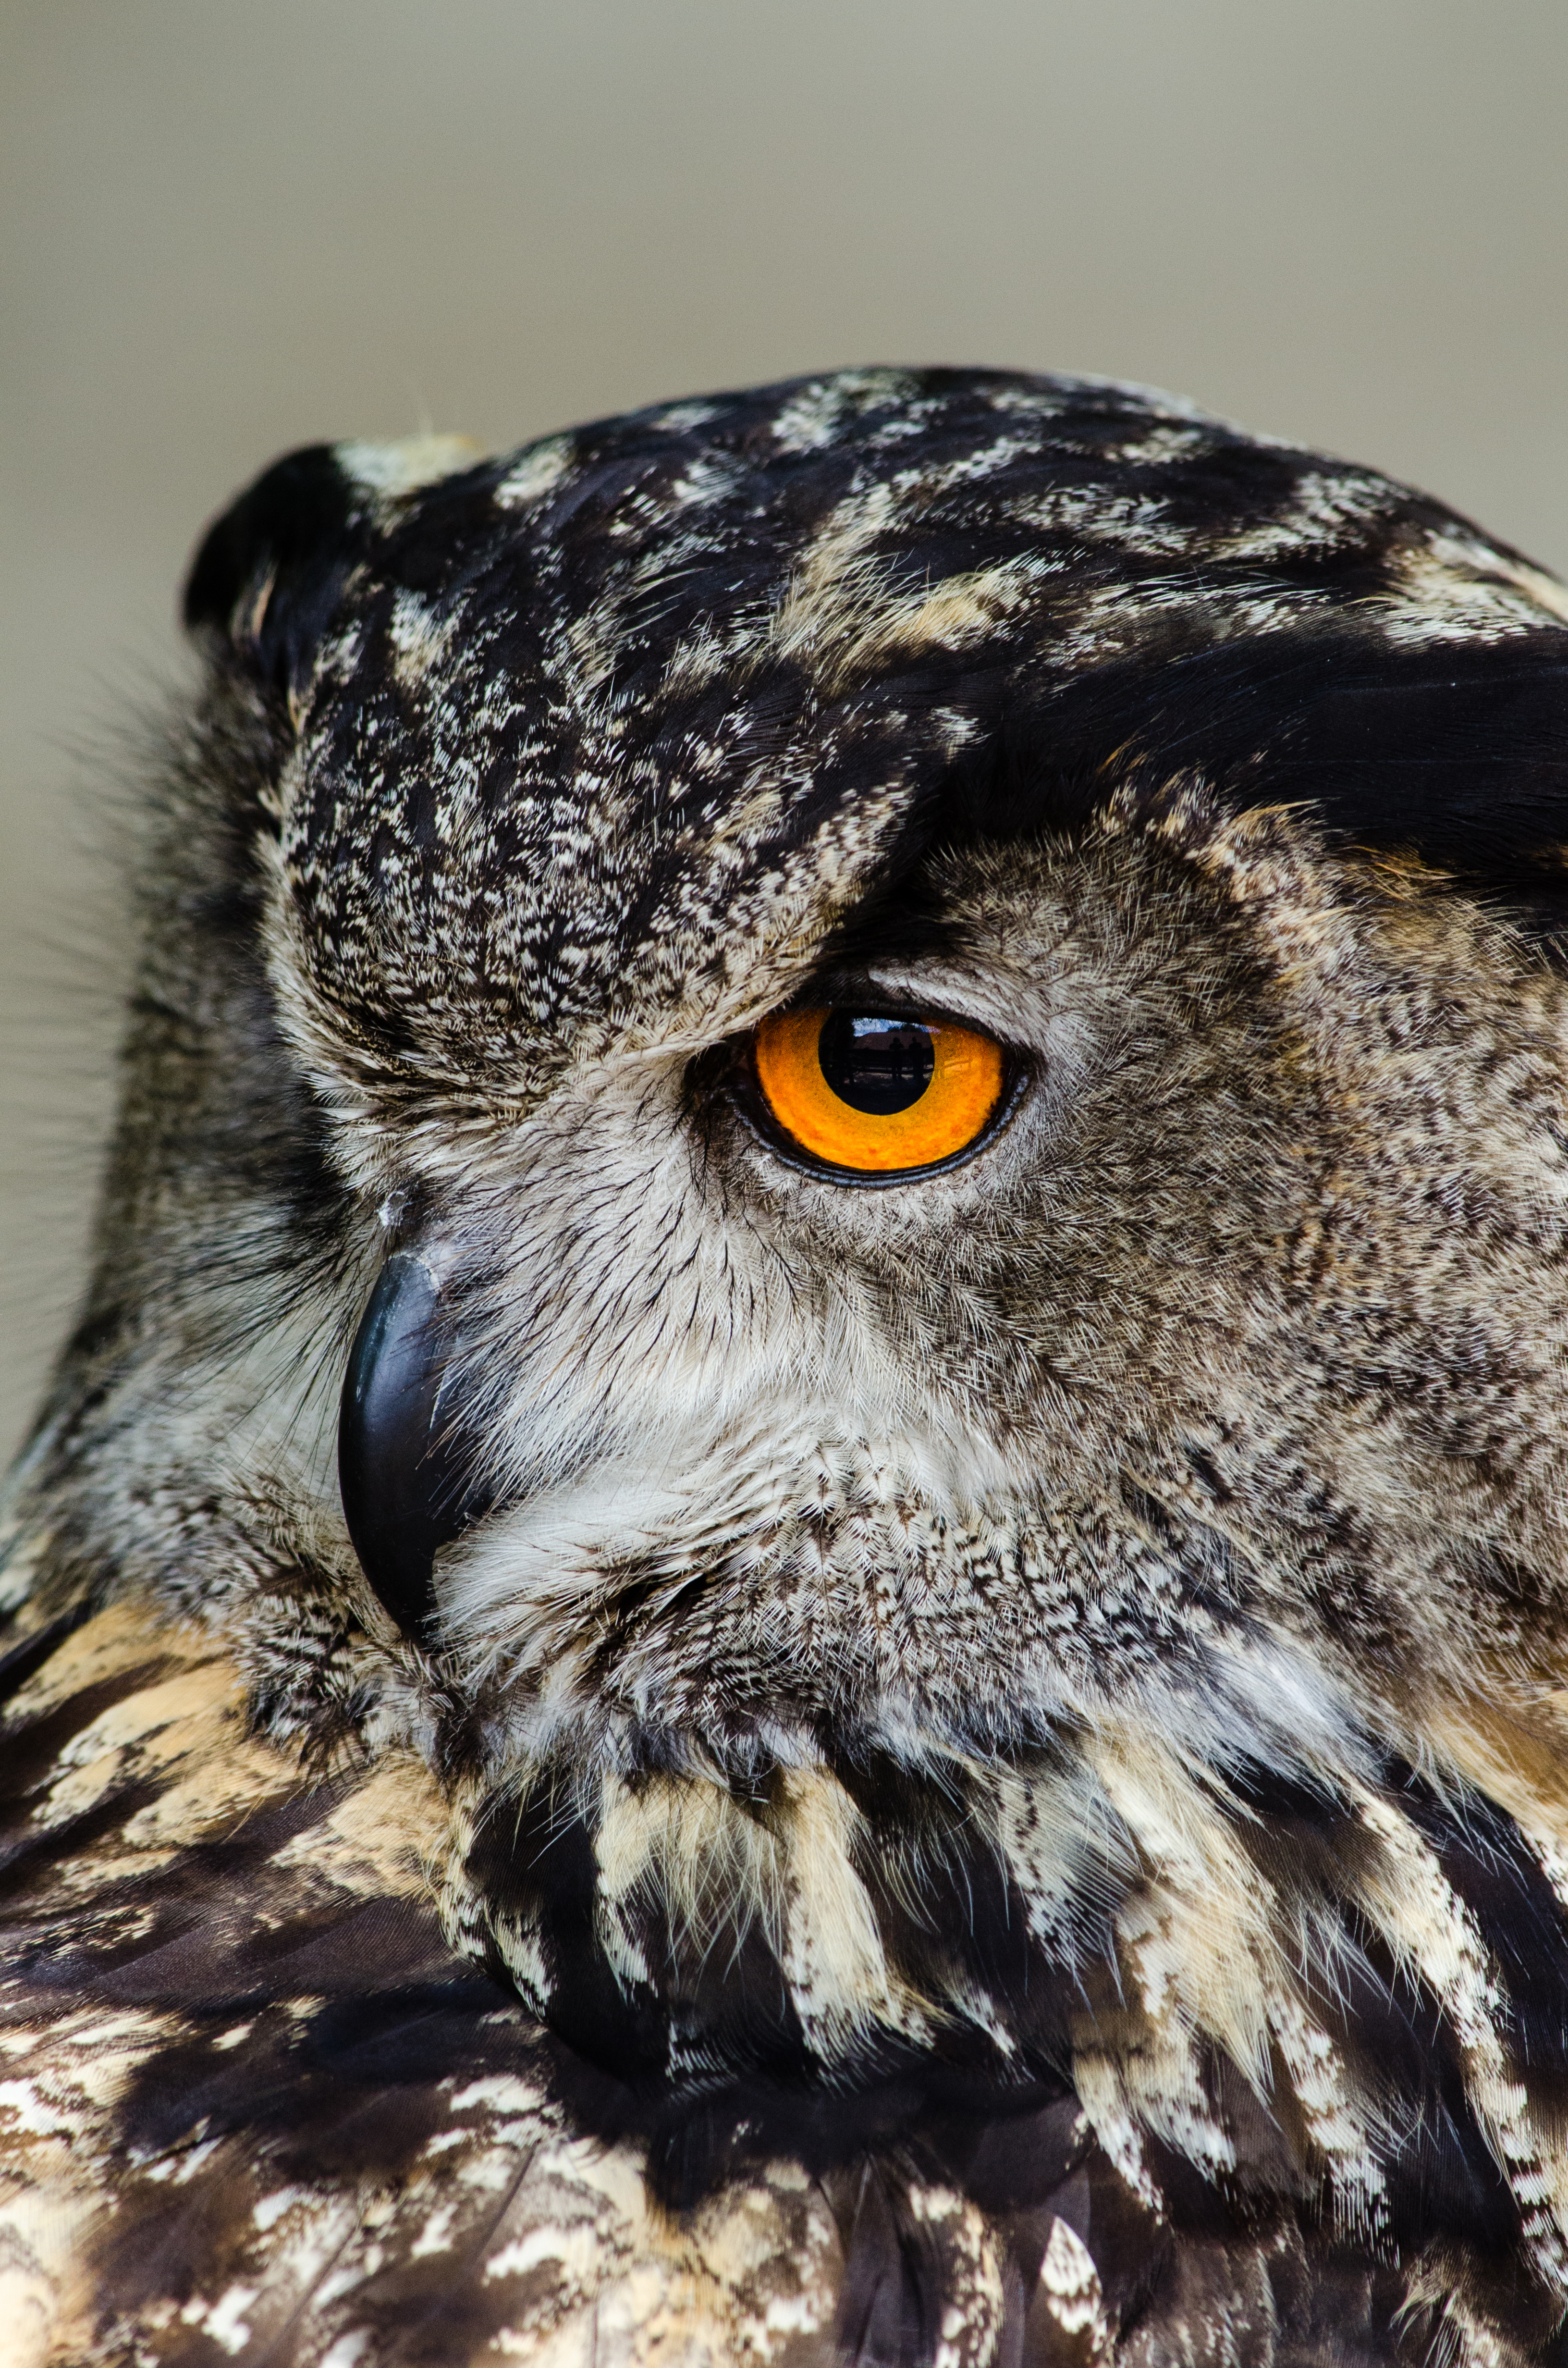
bird, wing, animal, wildlife, zoo, beak, eagle, owl, fauna, bird of prey, close up, vertebrate, tier, vogel, tierpark, uhu, eule, great grey owl